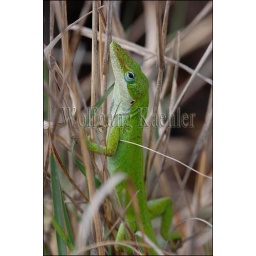
Usa, texas, hill country near hunt, green anole